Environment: real
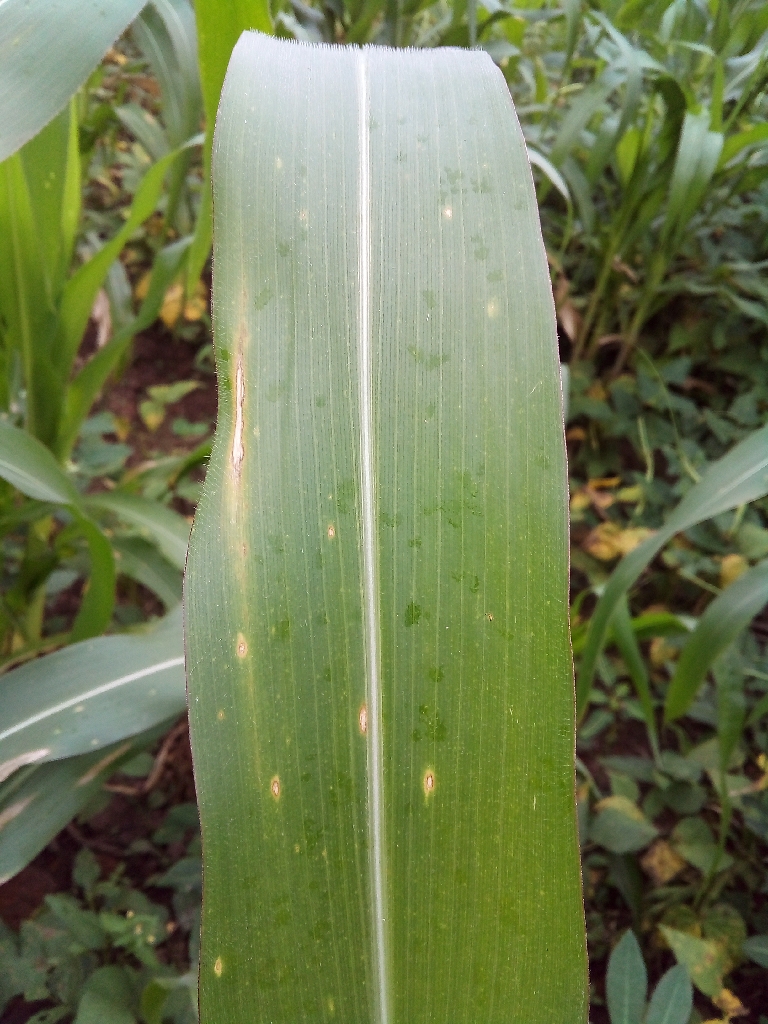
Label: northern_corn_leaf_blight